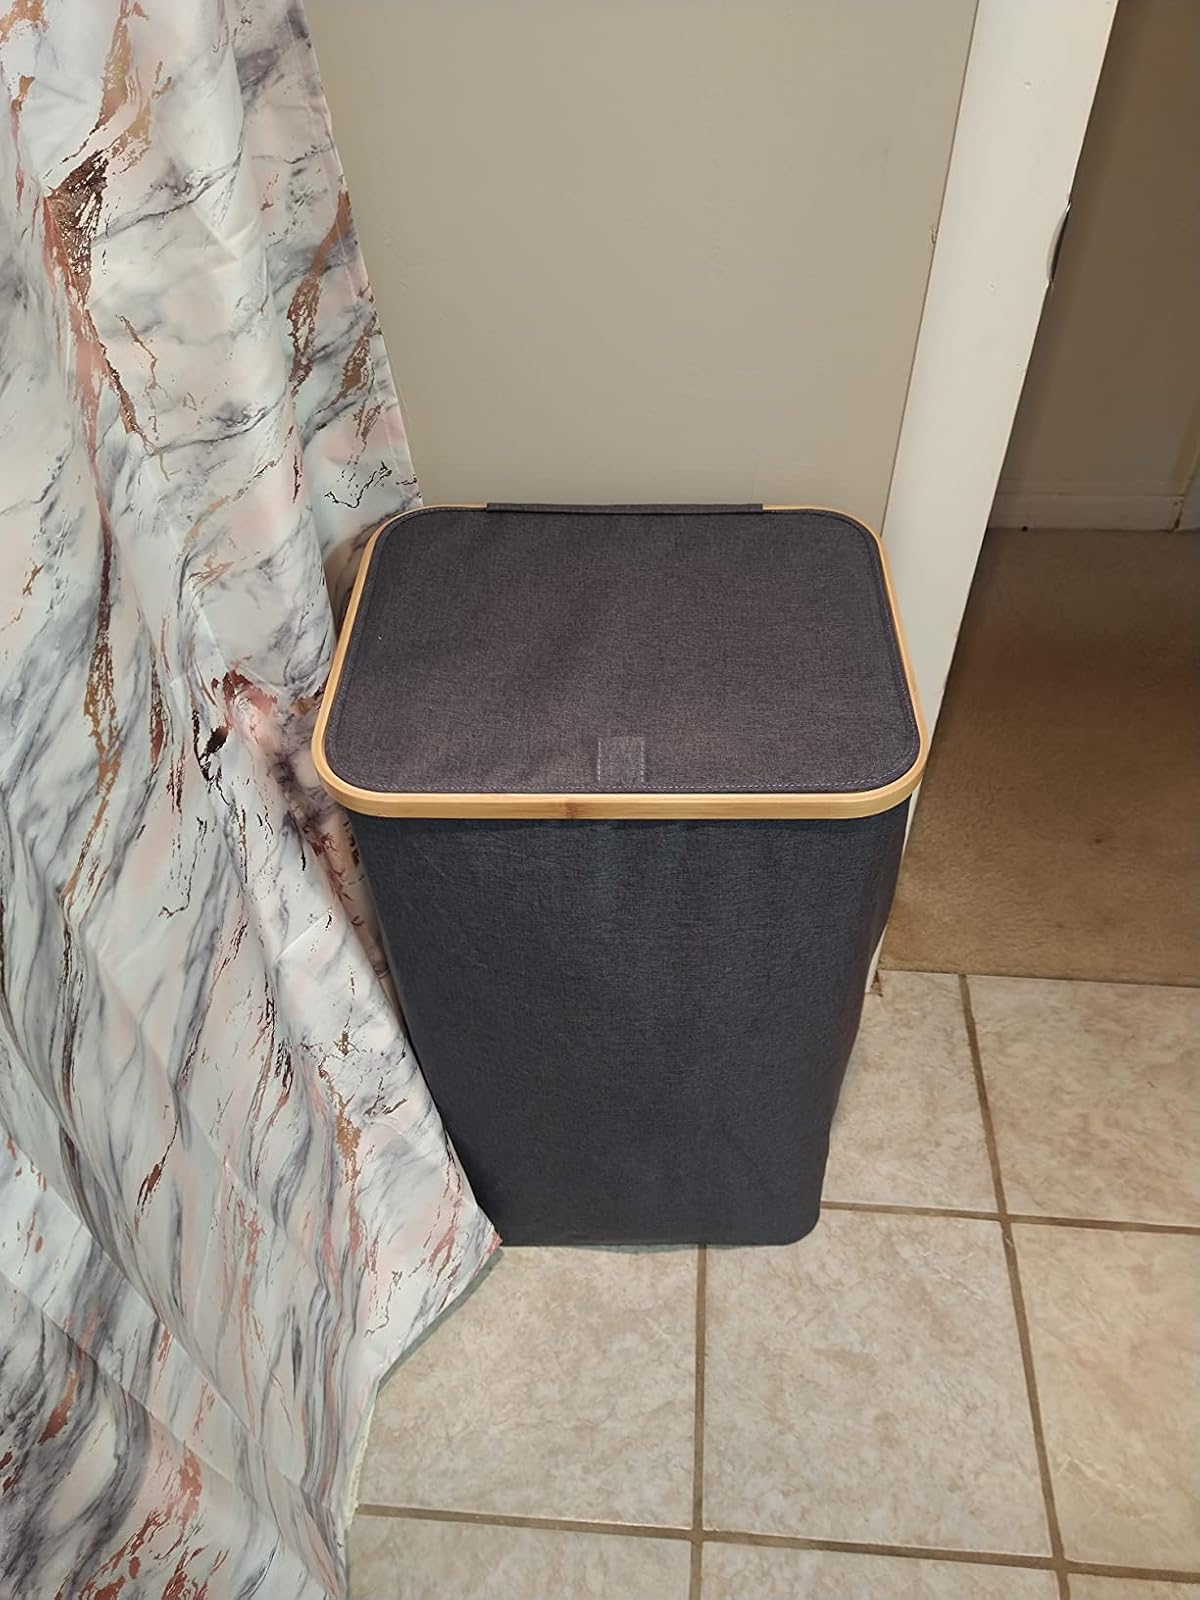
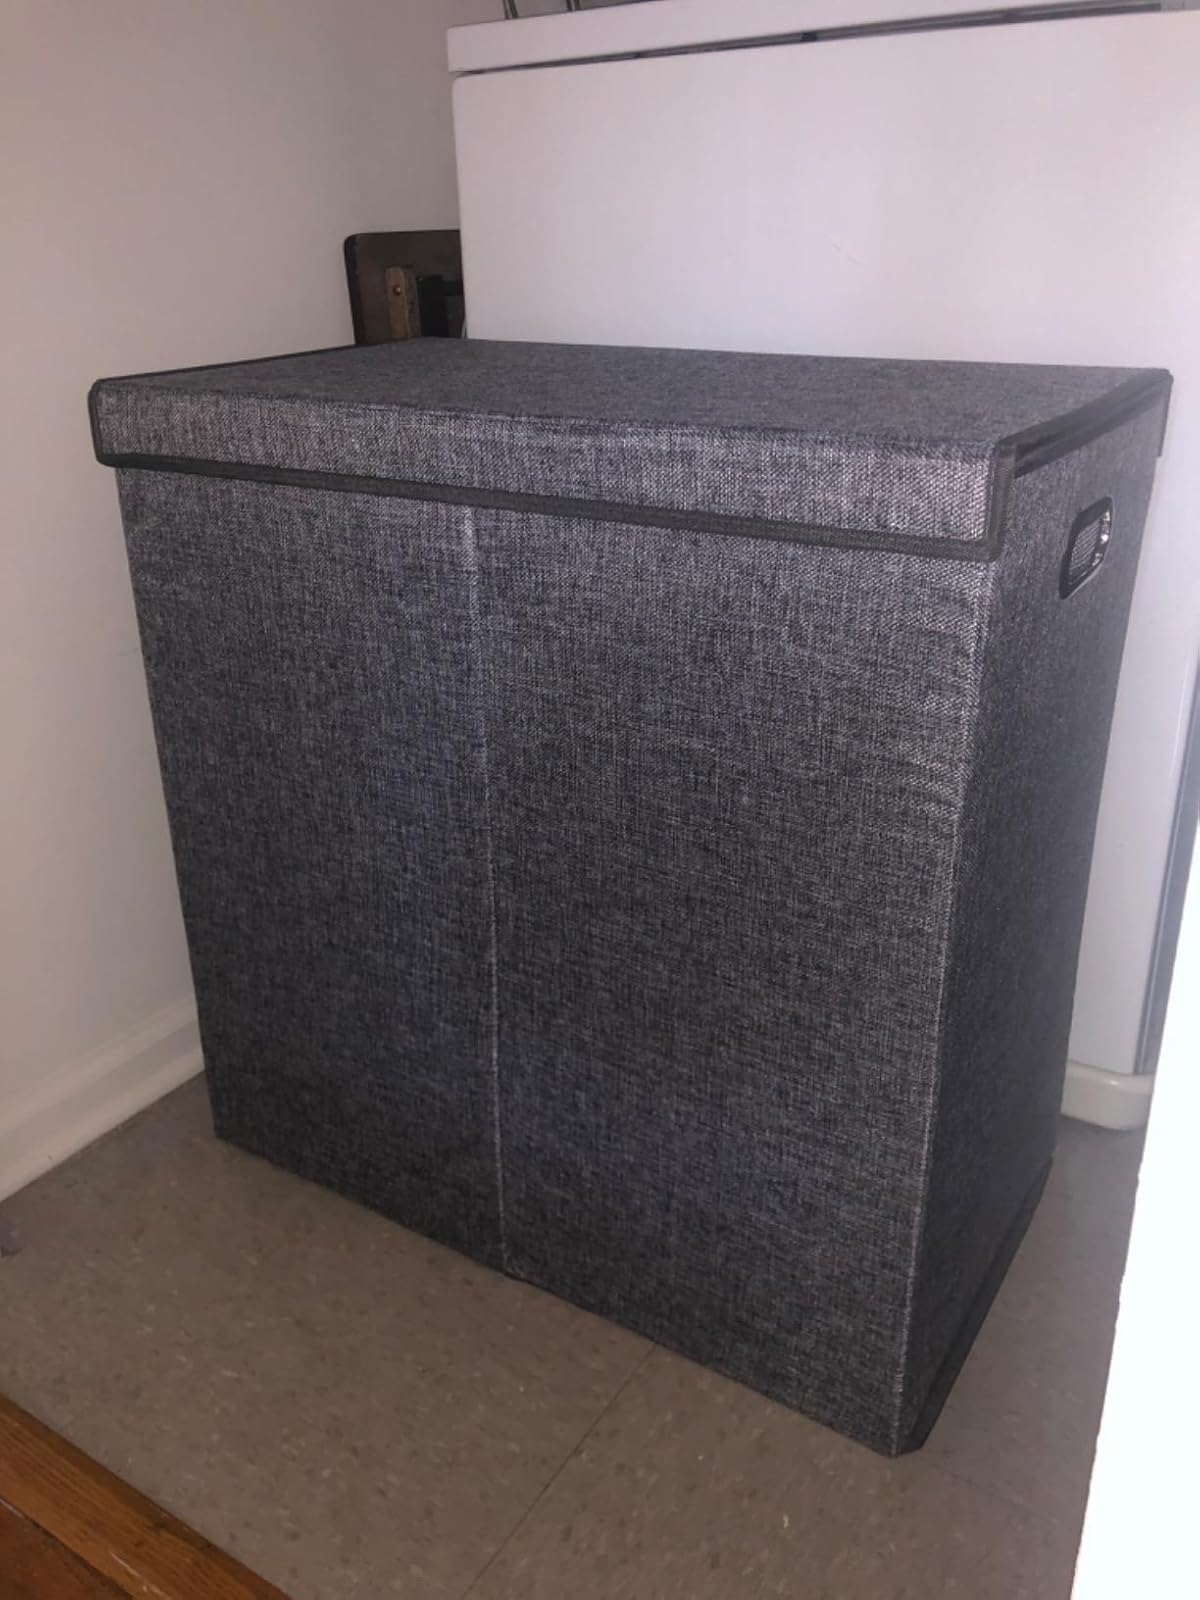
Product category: items_hamper
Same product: no